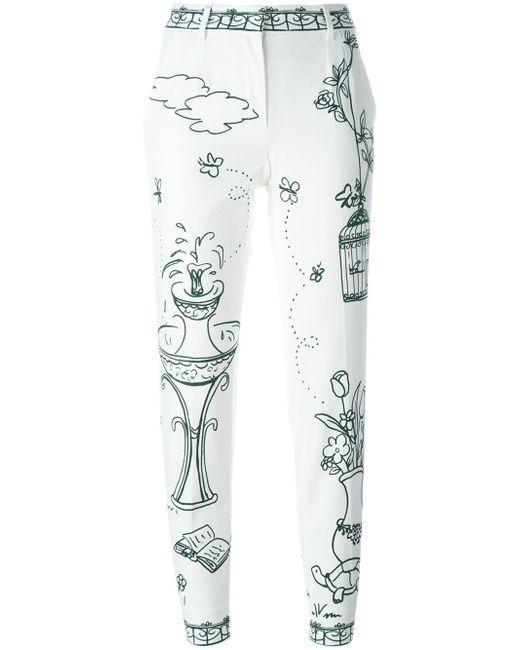
hautenge, bedruckte, weiße Damen Baumwollhose